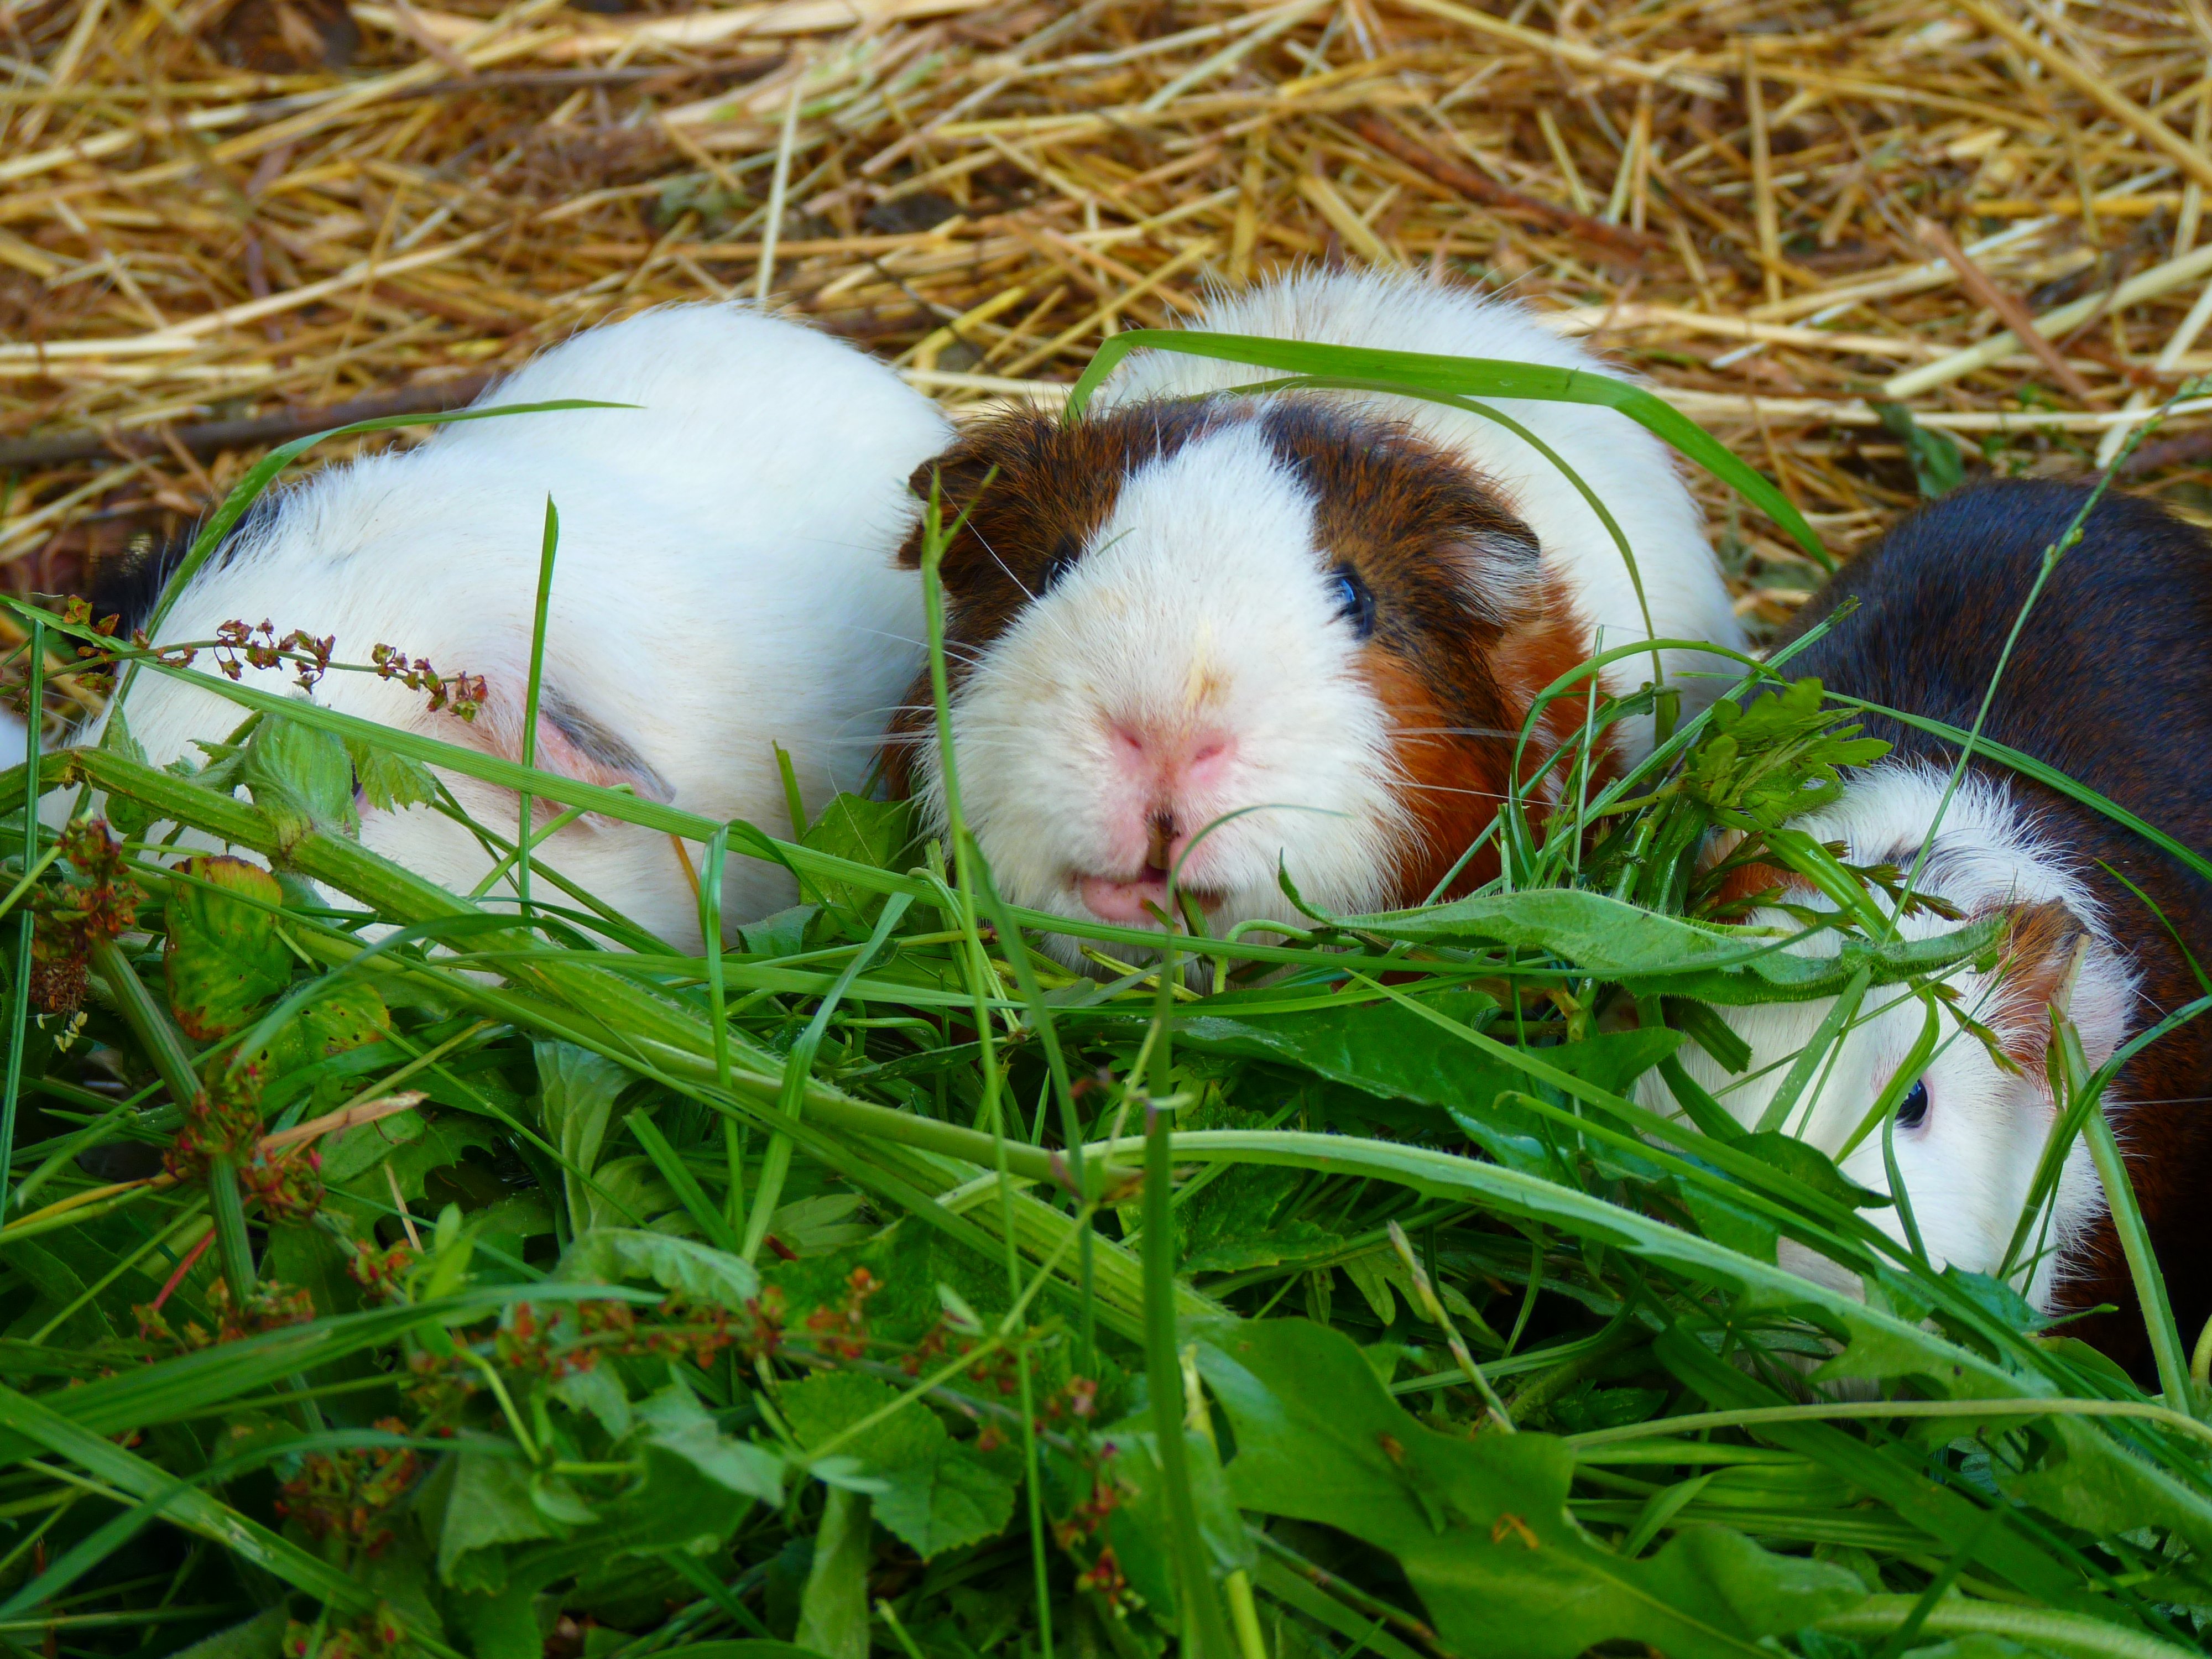
grass, sweet, flower, animal, cute, mammal, rodent, fauna, rabbit, guinea pig, whiskers, rodents, vertebrate, dear, guinea pig house, cavia porcellus, domestic rabbit, caviidae